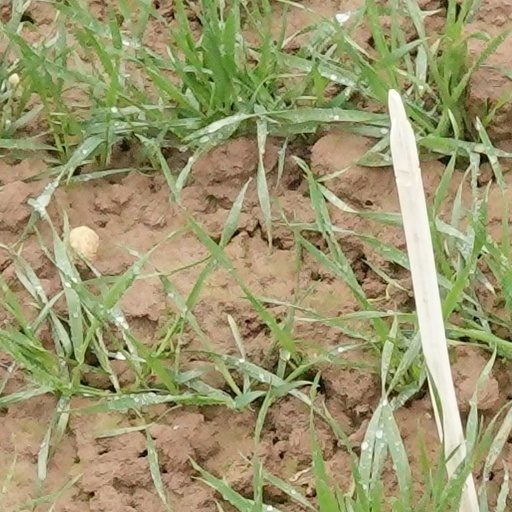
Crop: wheat